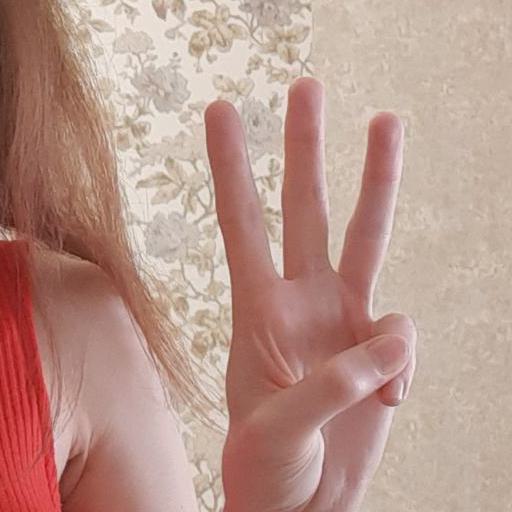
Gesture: three